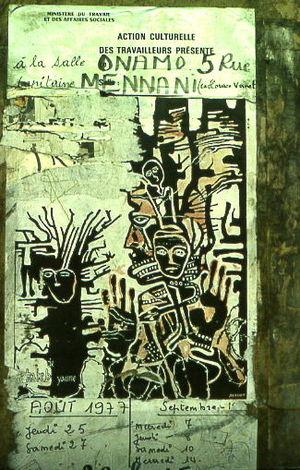
Yacine Kateb, plus connu sous son nom de plume Kateb Yacine, né le 2 août 1929 à Constantine, dans le département de Constantine, en Algérie française, et mort le 28 octobre 1989 à Grenoble, en France, est un écrivain, poète, romancier, dramaturge, metteur en scène, essayiste et journaliste algérien, originaire des Aurès, une région algérienne située au Nord-Est de l'Algérie.
M'hamed Issiakhem, né le 17 juin 1928 à Taboudoucht alors dans le Département de Tizi Ouzou en Algérie et mort le 1ᵉʳ décembre 1985 à Alger, est l'un des fondateurs de la peinture moderne en Algérie.
Le chaoui est une langue afro-asiatique, de la famille des langues amazighes, parlée en Algérie par les Chaouis habitant les Aurès et régions attenantes, notamment sa cousine proche la région du Ouarsenis.